History of Flanders

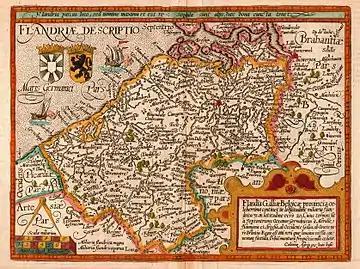
1609 map of the county of Flanders

Although arts remained at a relatively impressive level for another century with Peter Paul Rubens (1577–1640) and Anthony van Dyck, Flanders experienced a loss of its former economic and intellectual power under Spanish, Austrian, and French rule, with heavy taxation and rigid imperial political control compounding the effects of industrial stagnation and Spanish-Dutch and Franco-Austrian conflict. The Southern Netherlands suffered severely under the Spanish Succession war, but under the reign of empress Maria-Theresia these lands economically flourished again. Influenced by the Enlightenment, the Austrian emperor Joseph II was the first sovereign who has been in the Southern Netherlands since king Philip II of Spain left them in 1559.